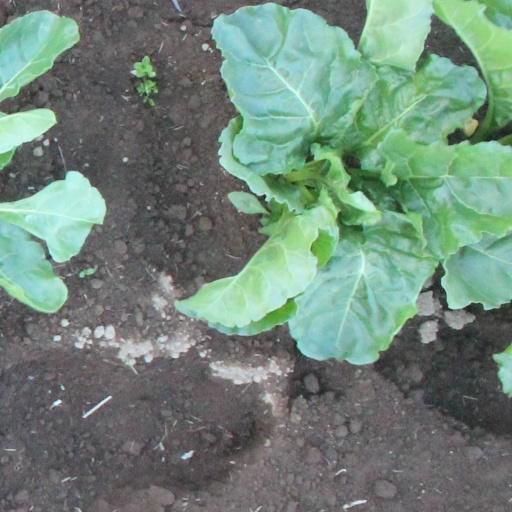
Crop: sugar beet